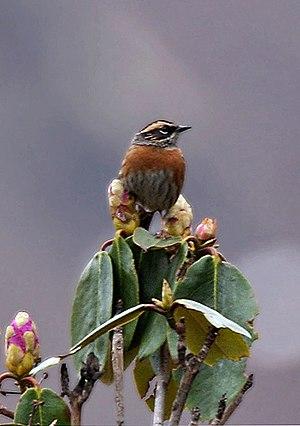
L'Accenteur à poitrine rousse est une espèce de petits oiseaux passereaux de la famille des Prunellidae.